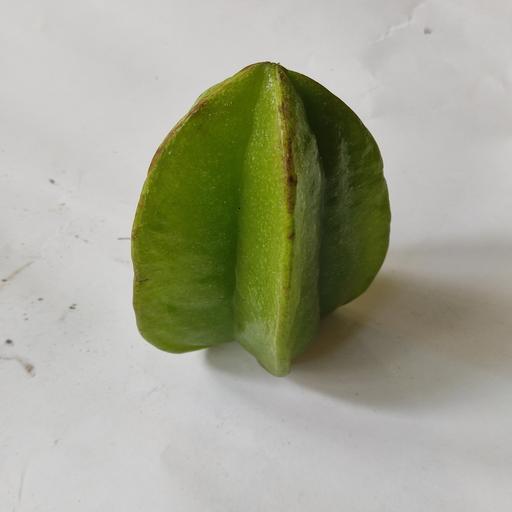
Crop type: Carambola